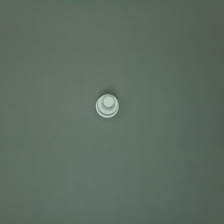
Color: white/transparent
Cap type: standard cap